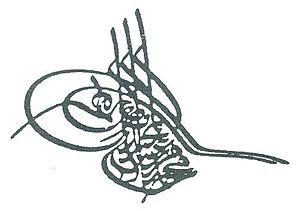
La liste des sultans de l'Empire ottoman réunit les trente-six souverains de l'Empire ottoman, de sa fondation à la fin du XIIIᵉ siècle à sa disparition au début du XXᵉ siècle. Ils appartiennent tous à la dynastie ottomane, issue du fondateur de l'empire, Osman. À partir de 1517, ils détiennent également le titre de calife.
Mourad V ou Murad V, né le 21 septembre 1840 et mort le 29 août 1904, fut sultan de l'Empire ottoman pendant trois mois du 30 mai 1876 au 31 août 1876. Il était le fils d'Abdülmecid Iᵉʳ et le neveu de son prédécesseur direct Abdülaziz.